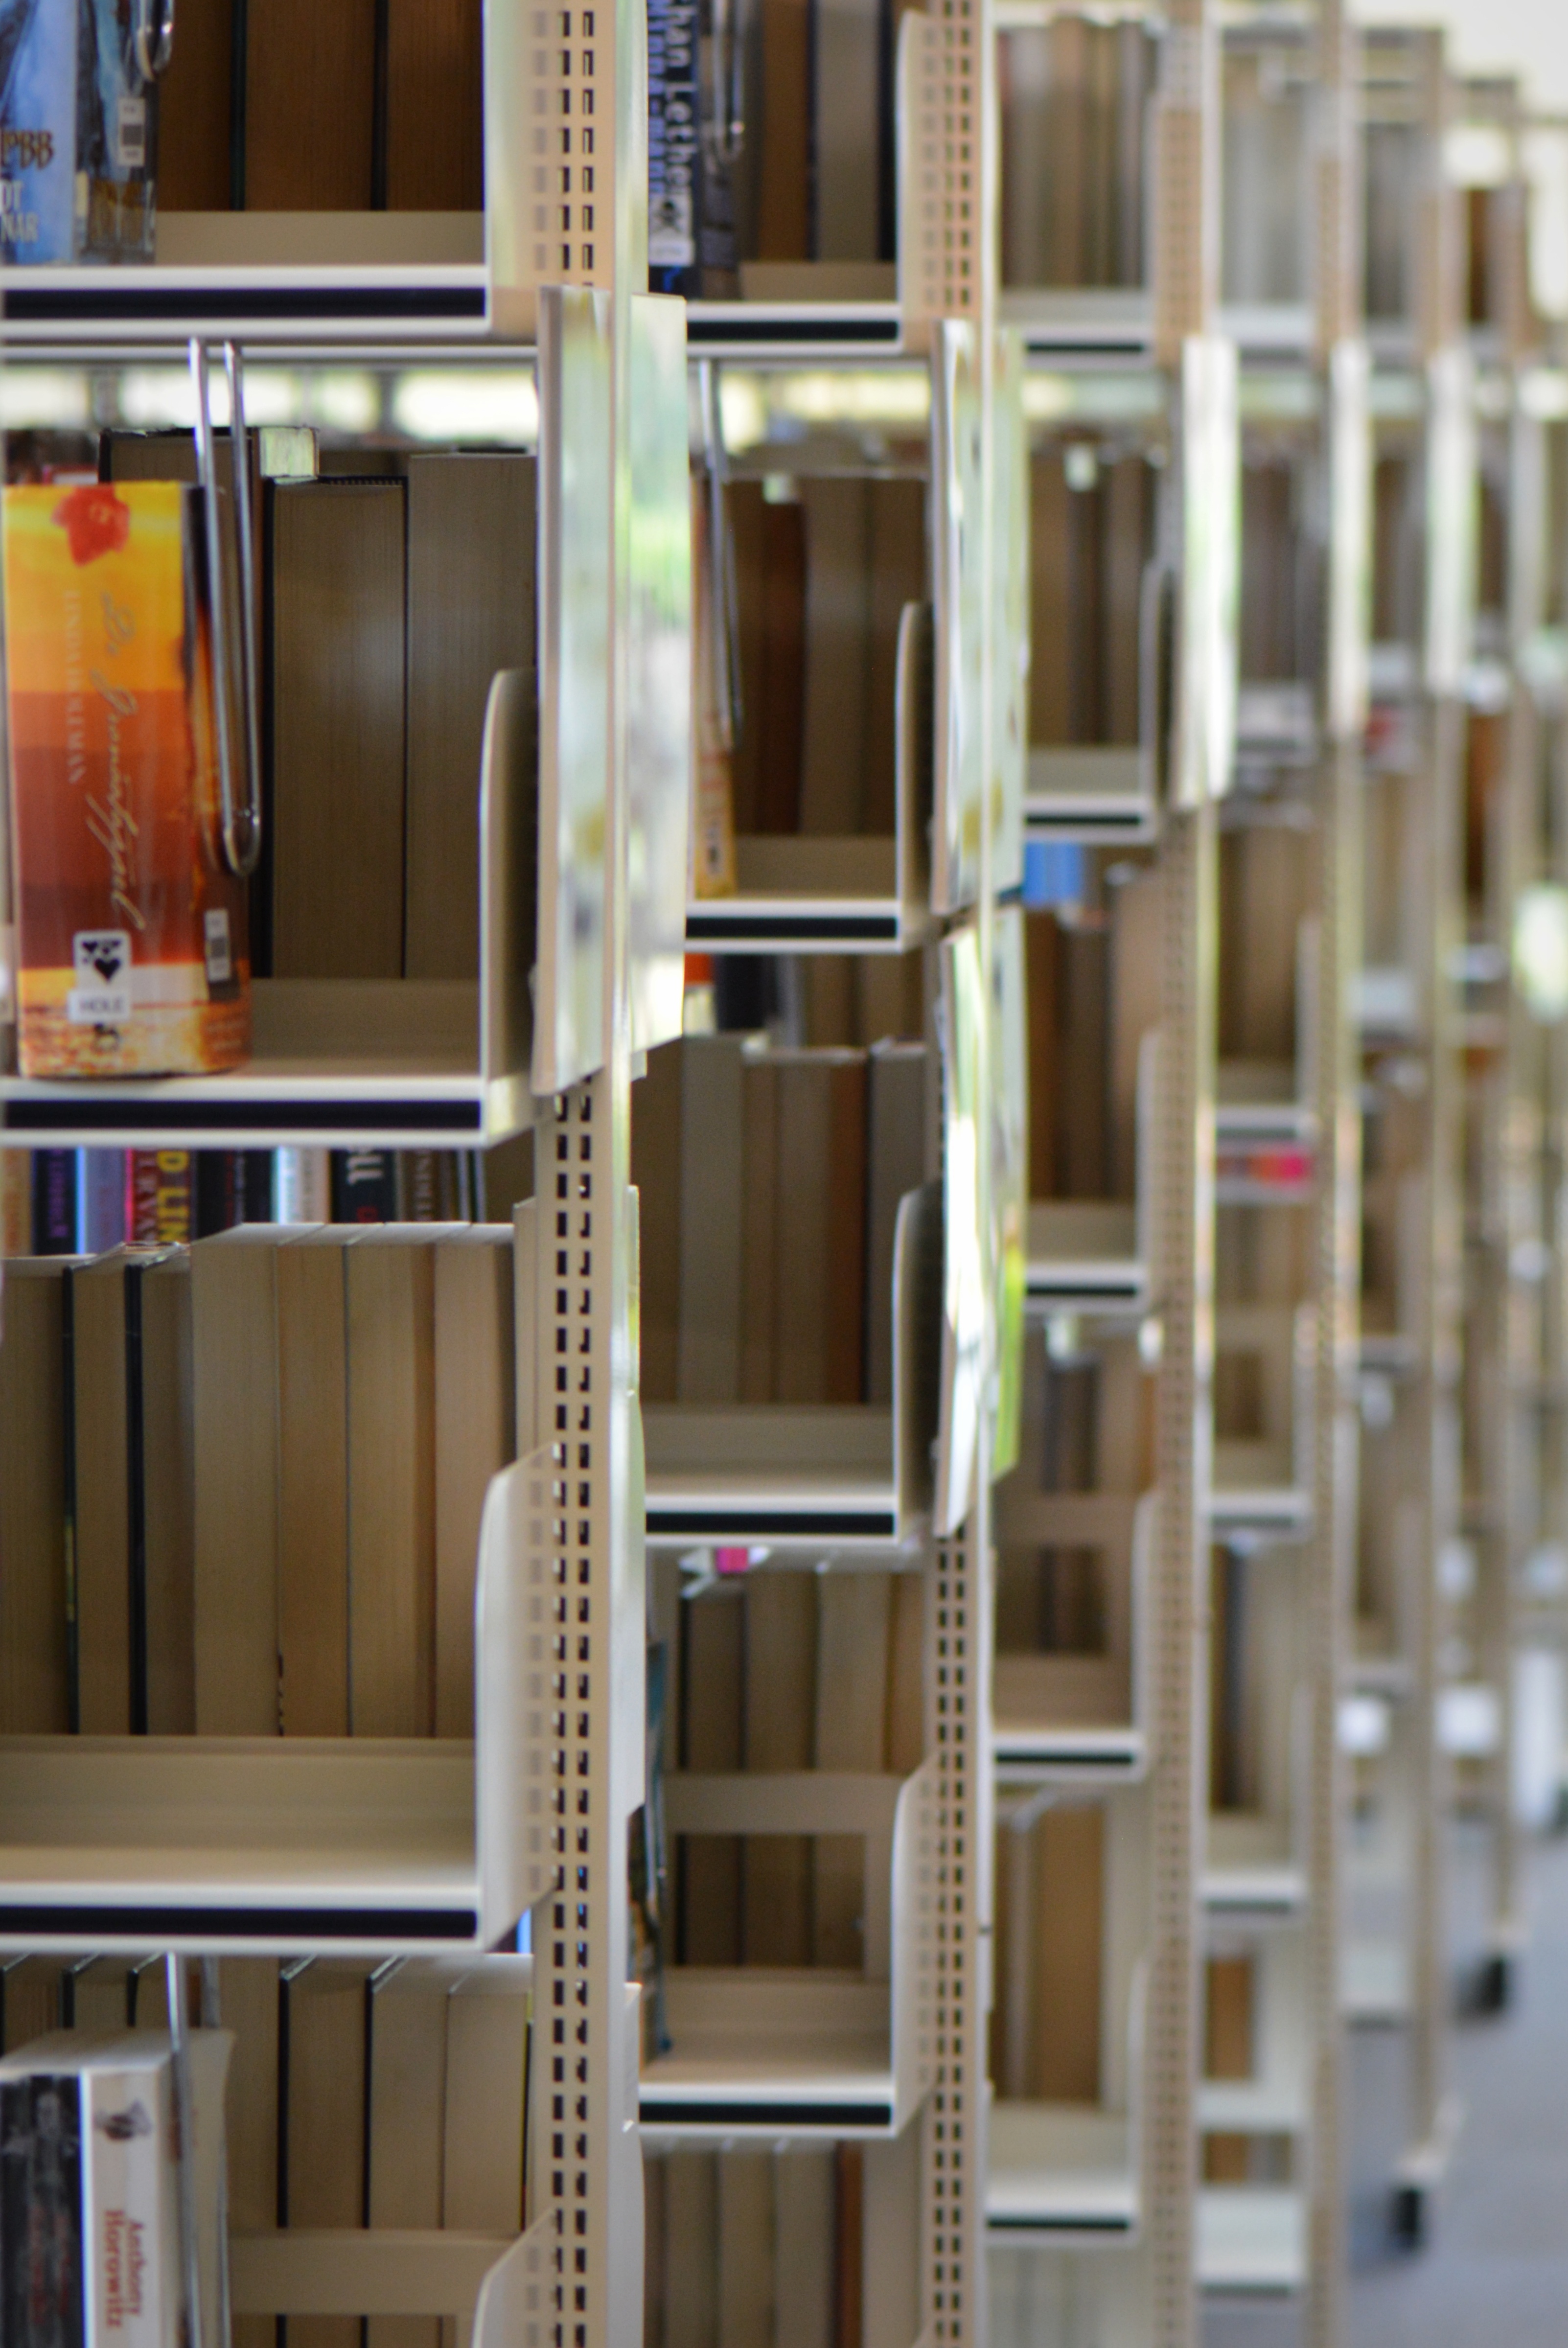
read, wood, shelf, furniture, room, bookshelf, interior design, library, design, books, shelving, inventory, bookmarks